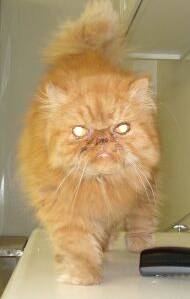
Label: cat